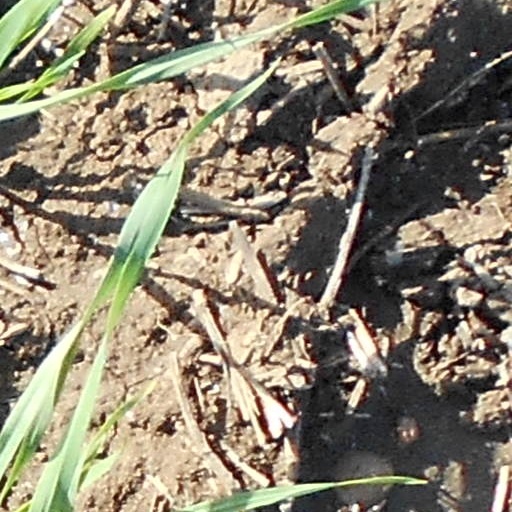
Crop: wheat